Fuzzy Woodruff

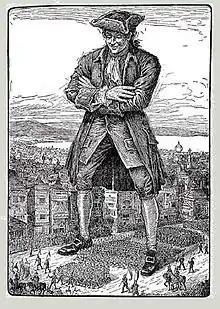
Woodruff wrote Dan McGugin "stood out in the South like Gulliver among the native sons of Lilliput."

A Sewanee legend of just a few years after, Henry D. Phillips, was called by Woodruff "the greatest football player who ever sank cleated shoes into a chalk line south of the Mason-Dixon line."